Maharashtra State Road Transport Corporation

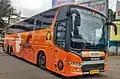
Ashwamedh bus

On Monday, November 2, 2020, MSRTC has launched 'Nathjal' with a focus to provide low-cost and pure potable water to the commuters. The bottled water will be available at the bus stations for INR 10 and 15, and a private company based out of Pune has been selected for bottled water supply. The new initiative was inaugurated by Transport Minister and President of ST Corporation Adv. Anil Parab.